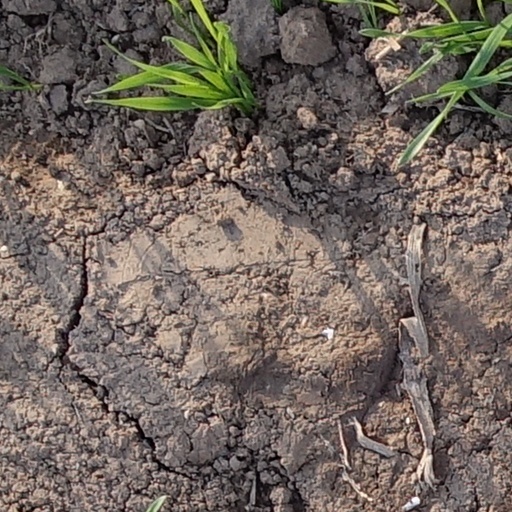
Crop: wheat